Miguna Miguna

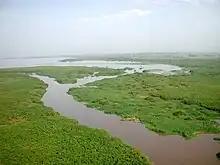
River Nyando

On 14 July 2012, he launched his first memoir titled "Peeling Back the Mask: A Quest for Justice in Kenya". The book was very critical of Raila Odinga and purported to expose him as a charlatan. It sparked protests from Odinga's supporters in Ahero who burned Miguna's effigy and mock coffin and thereafter sprinkled its ashes into River Nyando. He was attacked whilst promoting his book at a hotel in Mombasa and had to be rescued by the police.